Azathioprine

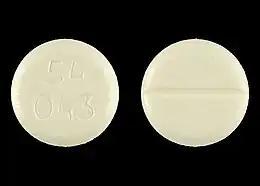
Two generic azathioprine oral tablets, 50 mg each

Nausea and vomiting are common adverse effects, especially at the beginning of treatment. Such cases are met with taking azathioprine after meals or transient intravenous administration. Side effects that are probably hypersensitivity reactions include dizziness, diarrhea, fatigue, and rashes. Hair loss is often seen in transplant patients receiving the drug but rarely occurs under other indications. Because azathioprine suppresses the bone marrow, patients can develop anaemia and be more susceptible to infection; regular monitoring of the blood count is recommended during treatment. Acute pancreatitis can also occur, especially in patients with Crohn's disease. Treatment is discontinued in up to 30% of patients due these effects, but therapeutic drug monitoring of the biologically active metabolites, "i.e." thiopurine nucleotides, can help to optimize the efficacy and safety. Clinically, most hospitals resort to ion-exchange LC-MS (liquid chromotography – mass spectrometry), but the newly developed approach of porous graphitic carbon-based chromatography hyphenated with mass spectrometry appears superior with respect to patient care in this respect.